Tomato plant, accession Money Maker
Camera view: bottom (45 deg); turntable rotation: 120 degrees
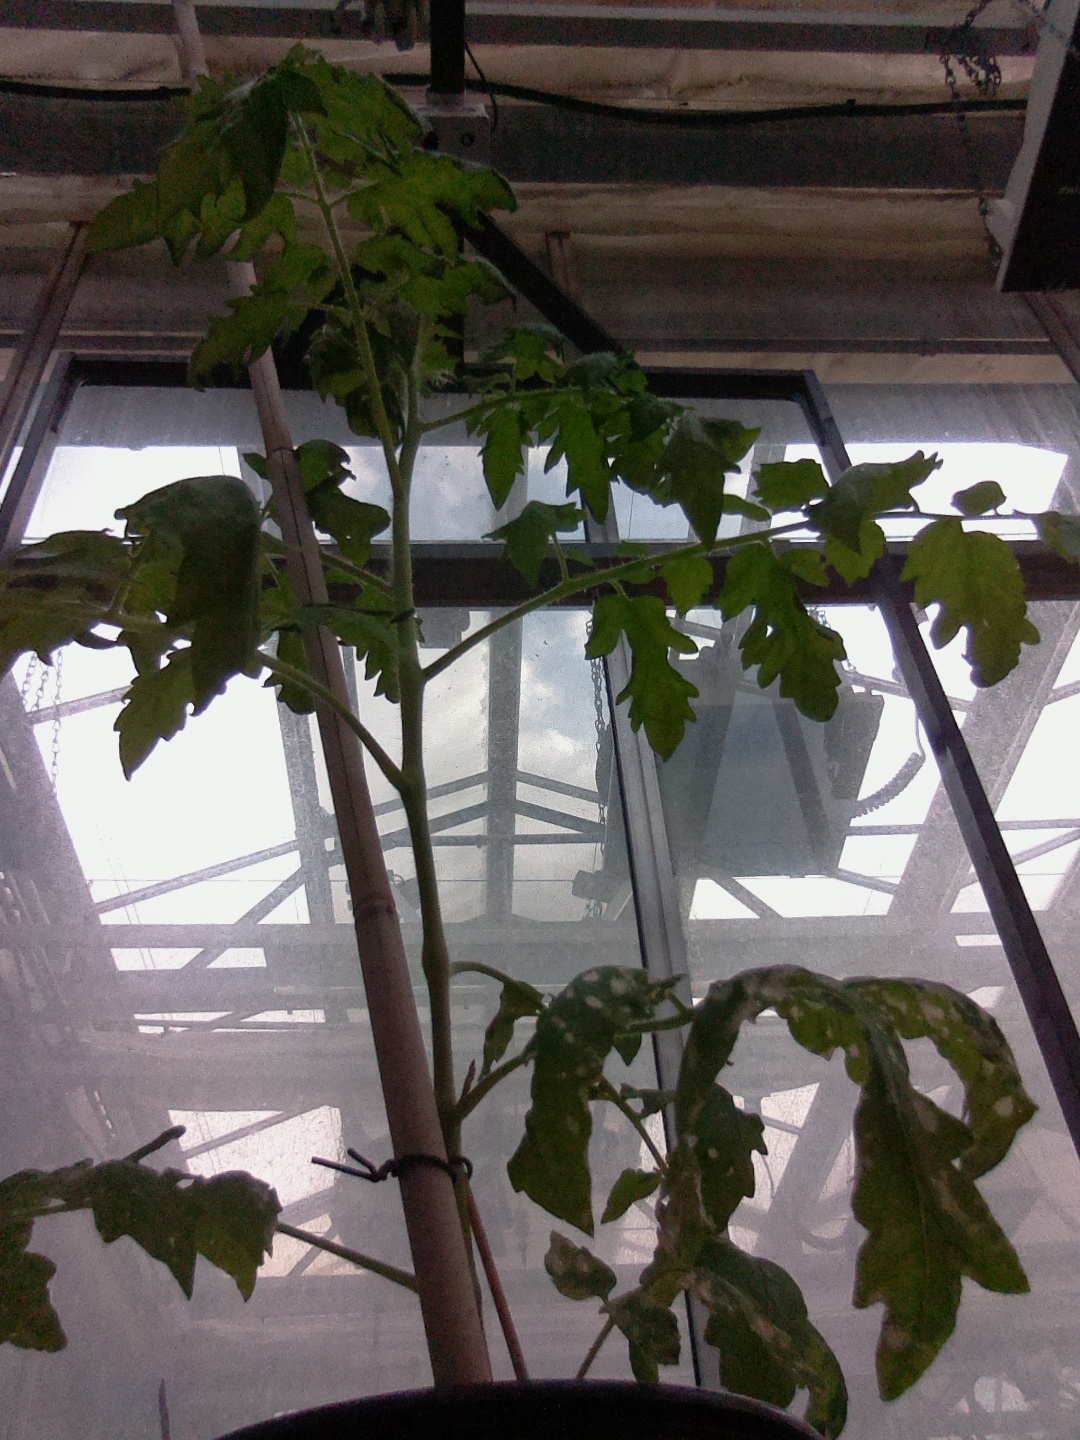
BBCH growth stage 53: 3 inflorescences visible